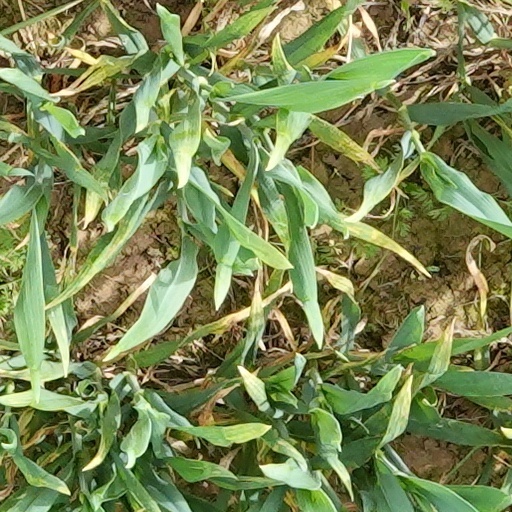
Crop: wheat